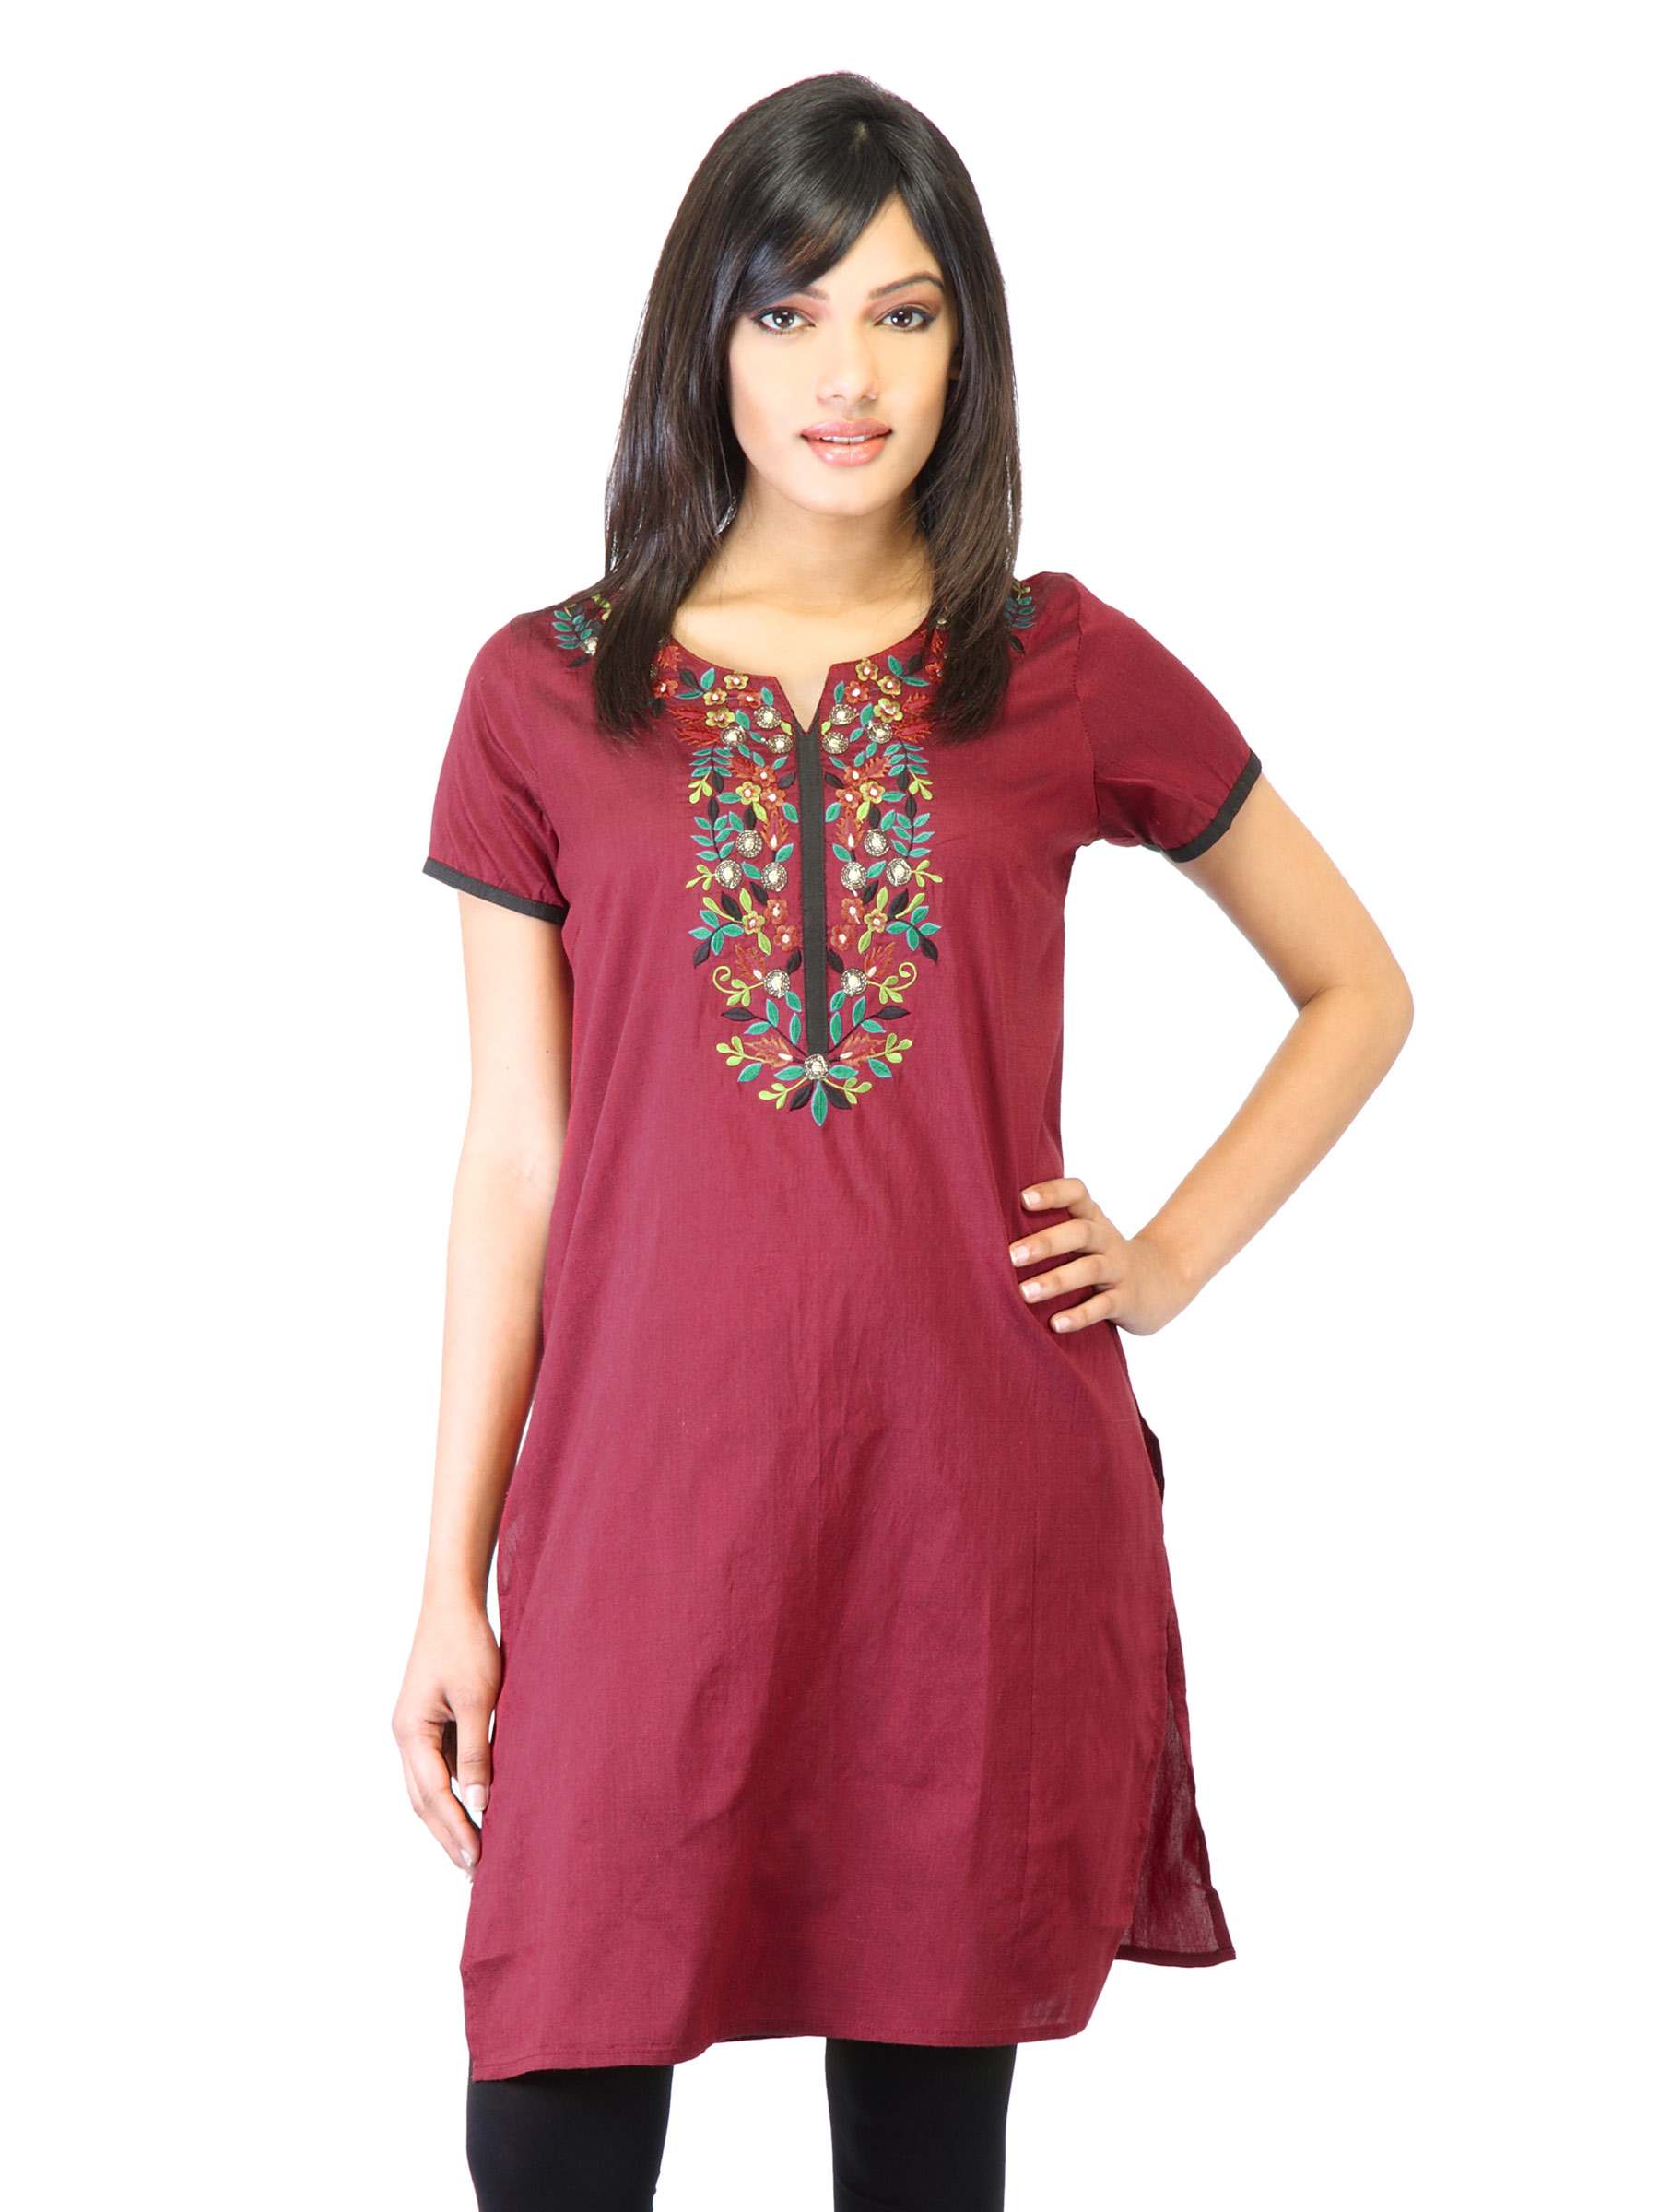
Folklore Women Maroon Embroidered Kurta
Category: Apparel / Topwear / Kurtas
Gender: Women
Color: Maroon
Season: Fall 2011
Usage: Ethnic